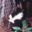
Label: skunk